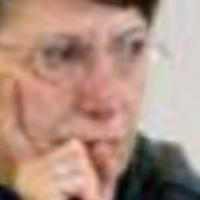
Age group: age 56-65